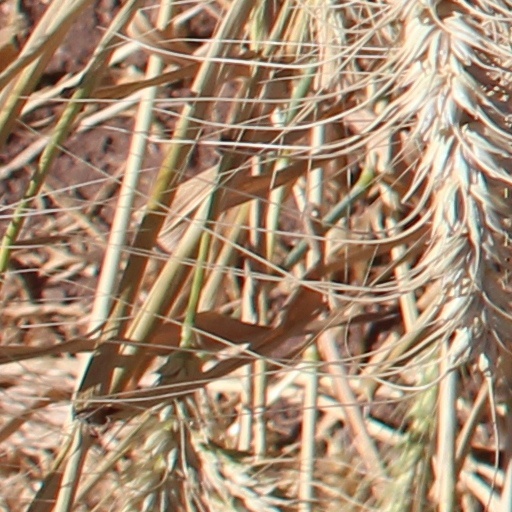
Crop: wheat